Pila, Laguna

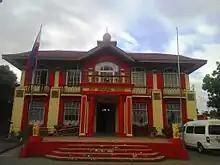
Pila Municipal Hall

Pila Museum is one of the Municipal Museums in Laguna—the other one being in Paete. The museum is under the direct jurisdiction of the office of the mayor of Pila. It was built through the efforts of the Pila Historical Society Foundation, a group of concerned citizens that seek to preserve the cultural heritage of Pila. The museum was built on November 10, 1993, from funds raised by the foundation. The foundation was also responsible for securing the declaration of the town as a National Historical Landmark, which was granted in the year 2000. The declaration was formalized by the installation of a landmark in the middle of the open field adjacent to the museum on December 4, 2007, with former President Ramos as the guest of honor.